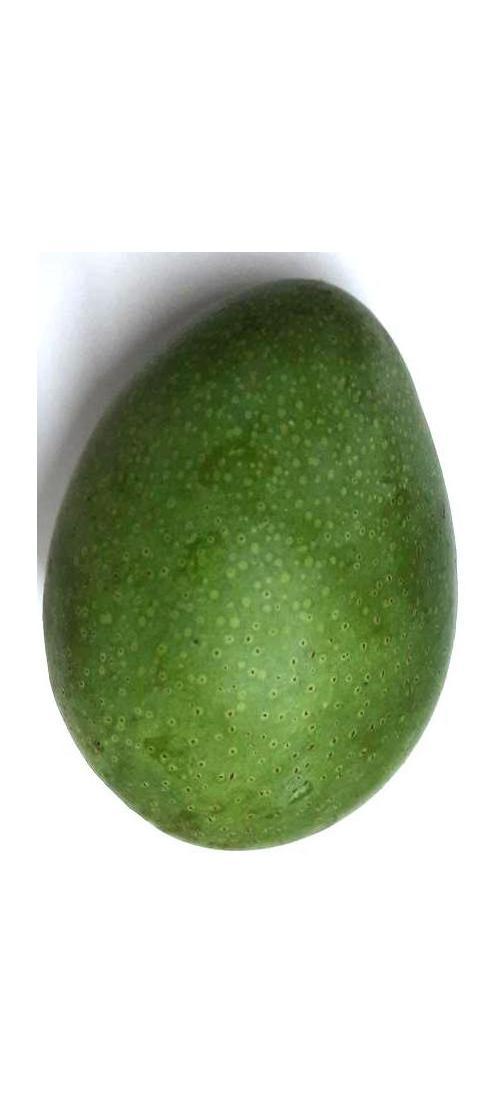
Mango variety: Ashshina Zhinuk